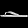
Label: Sandal